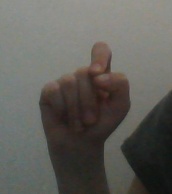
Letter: fa